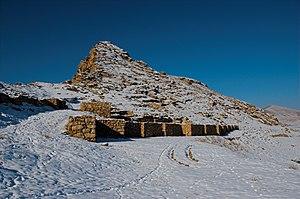
Bastam est une des principales forteresses urartéennes, nommée Rusa-i Uru Tur en élamite, datant du VIIᵉ siècle av. J.-C. et située dans l'actuelle province d'Azerbaijan occidental, au nord-ouest de l'Iran. C'est la deuxième plus grande forteresse urartéenne après celle de Tushpa.